Filip Dmitrović

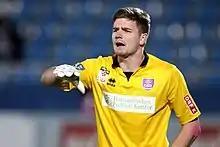
Dmitrović playing for Austria Klagenfurt in 2015

Filip Dmitrović (Serbian Cyrillic: филип Дмитровић; born 28 July 1995) is a Serbian footballer who plays as a goalkeeper for Austrian club FC Traiskirchen.